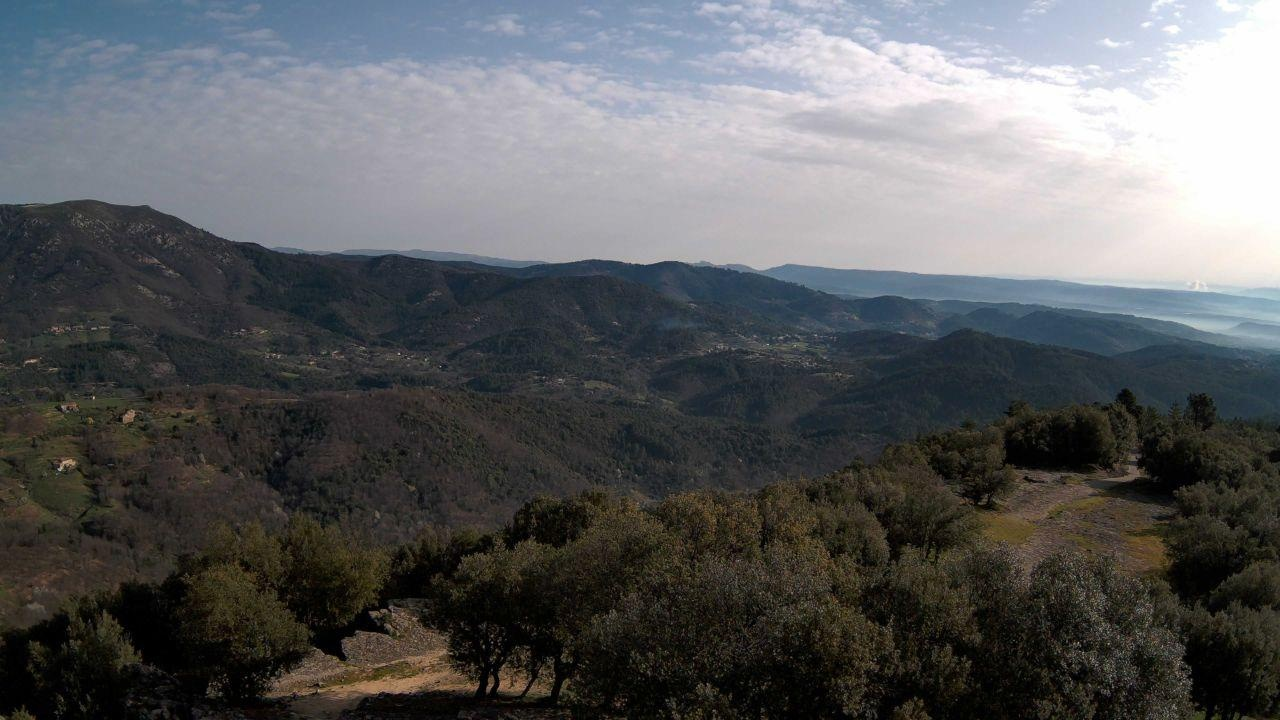
Fire: no
Smoke: yes